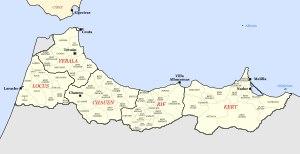
Le pays Jbala est une région historique et naturelle du Nord du Maroc qui s'étend du détroit de Gibraltar au couloir de Taza, sur un territoire réparti entre les régions administratives de Tanger-Tétouan-Al Hoceïma et Fès-Meknès. Si la population rurale est essentiellement représentée par les Jbala, un groupe ethnique d'origine berbère arabisé à qui la région doit son nom, la population urbaine est plus cosmopolite.